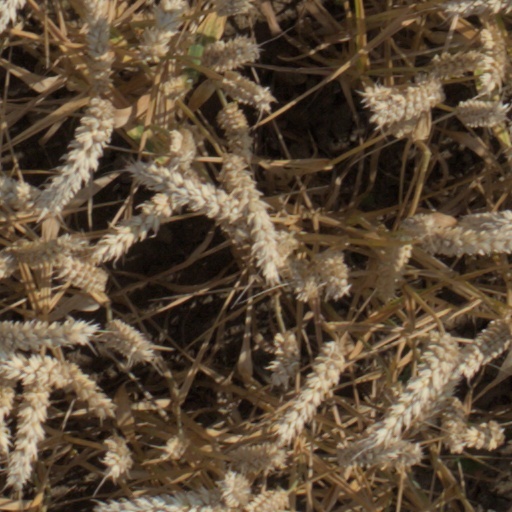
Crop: wheat